Hidden Gold (1932 film)

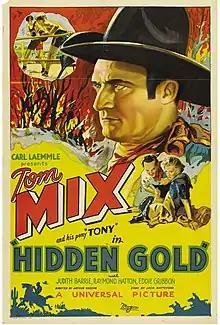
Theatrical release poster

Hidden Gold is a 1932 American Western film directed by Arthur Rosson and written by James Mulhauser and Jack Natteford. The film stars Tom Mix, Judith Barrie, Raymond Hatton, Eddie Gribbon, Donald Kirke and Wallis Clark. The film was released on November 3, 1932, by Universal Pictures.